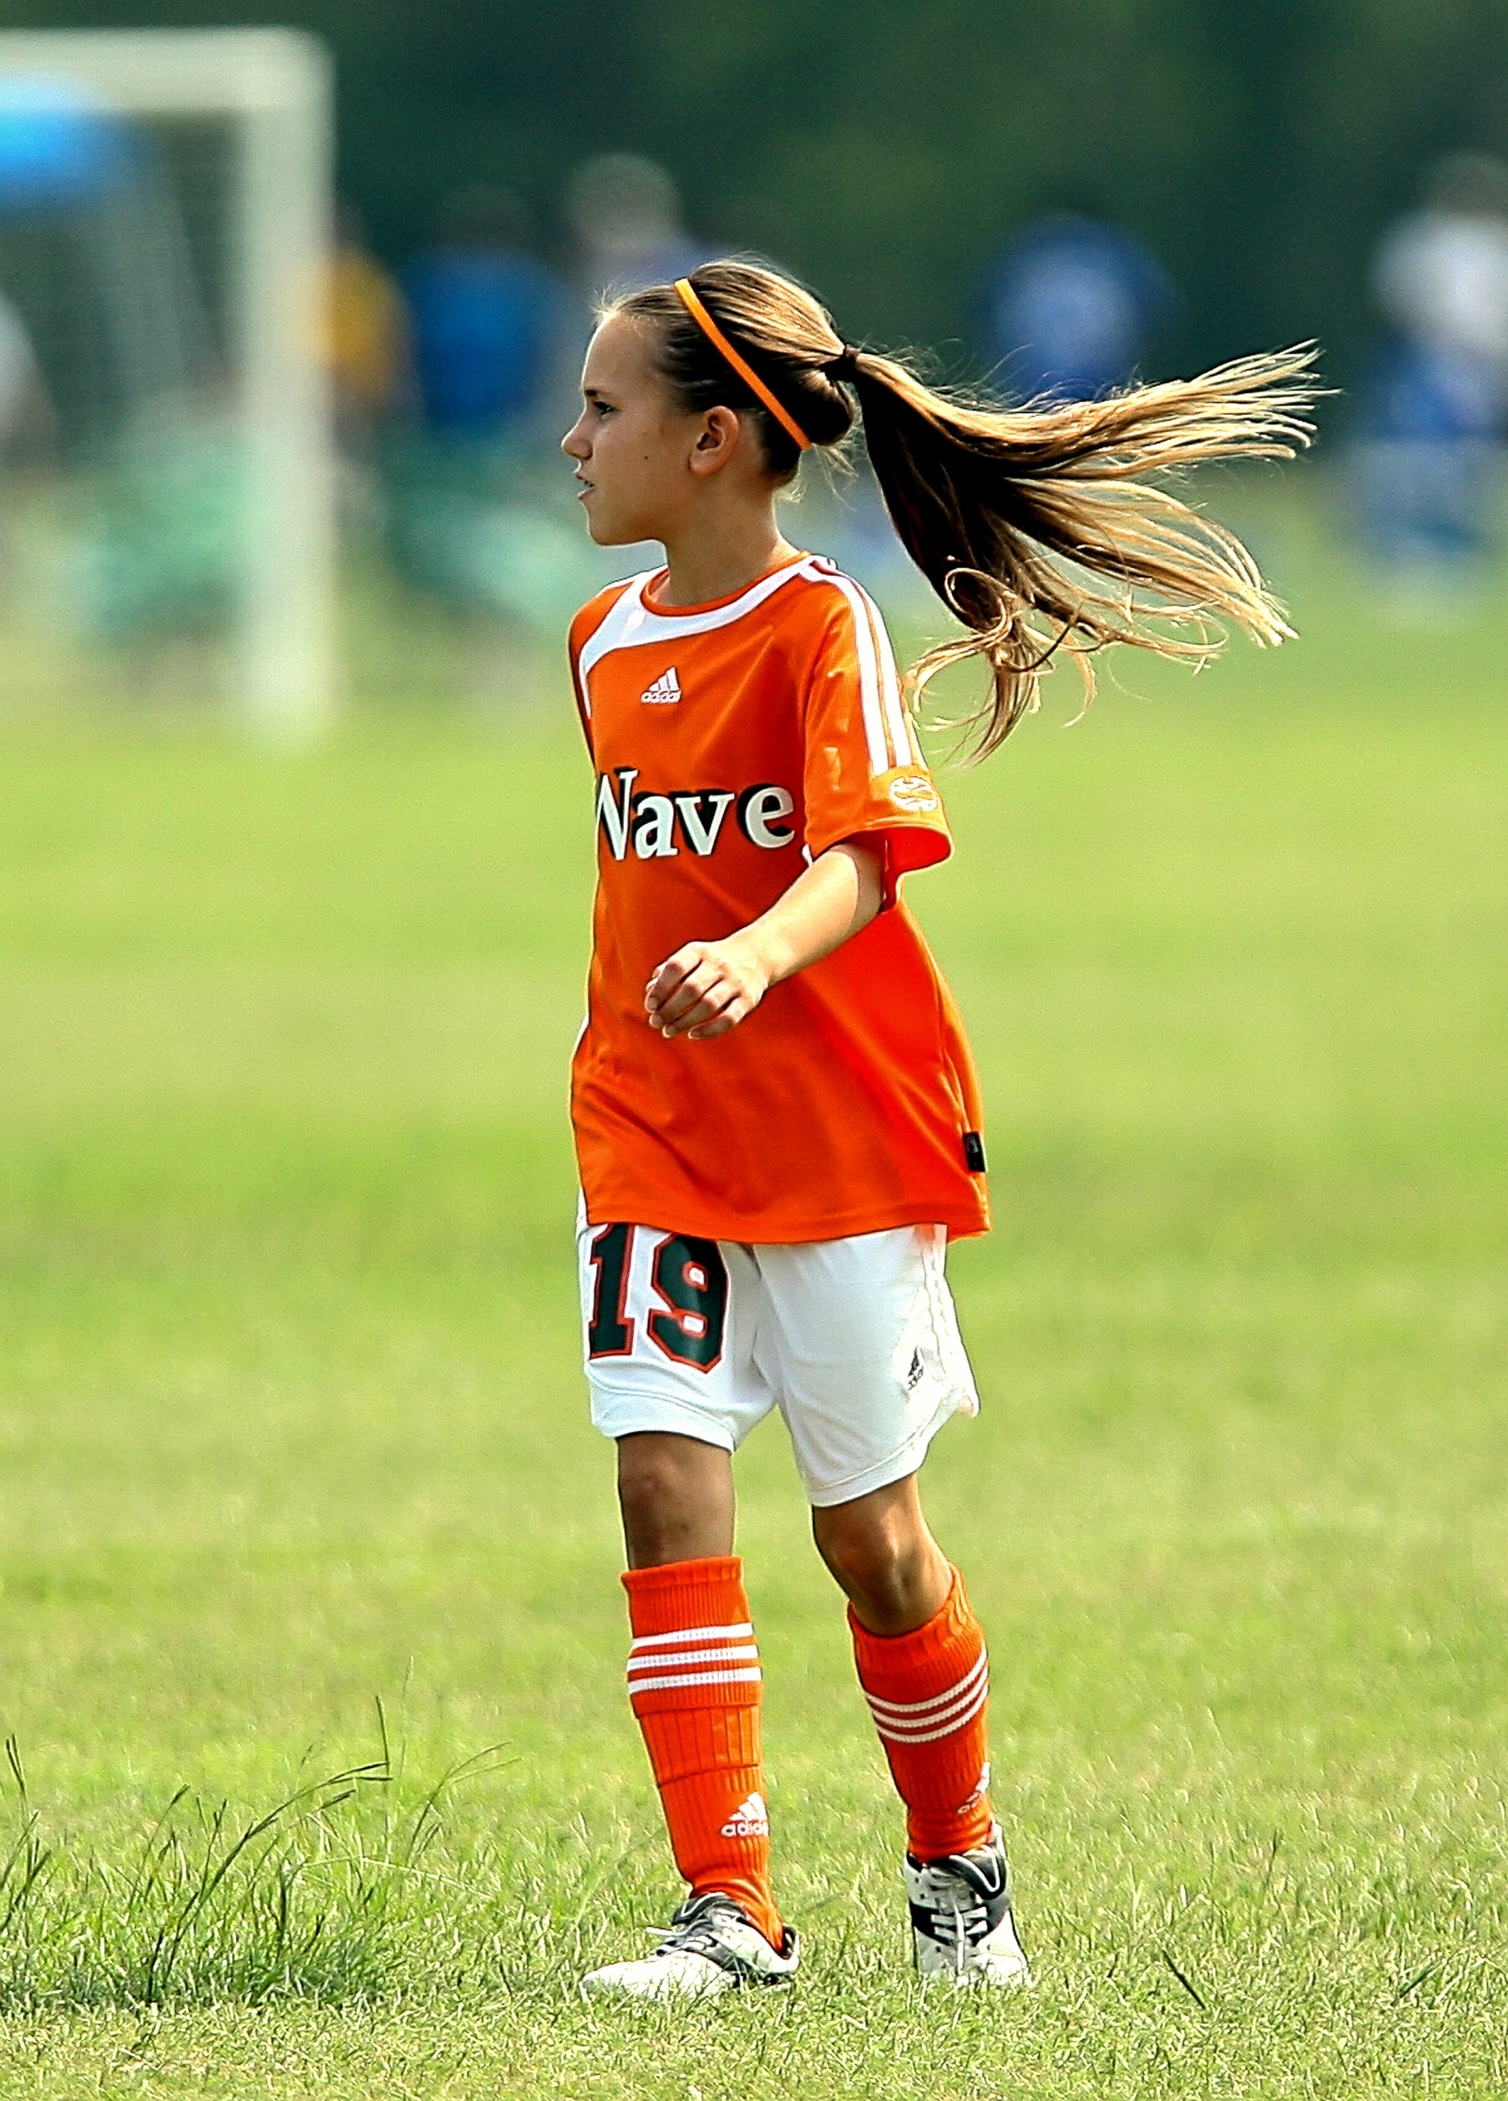
grass, girl, sport, field, game, play, female, young, soccer, football, player, competition, sports, shorts, athlete, athletics, kick, tackle, sportswear, football player, ball game, pony tail, team sport, soccer pitch